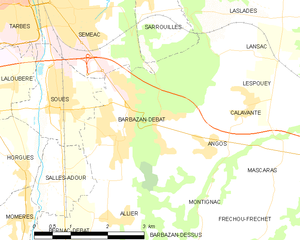
Barbazan-Debat est une commune française située dans le département des Hautes-Pyrénées, en région Occitanie.